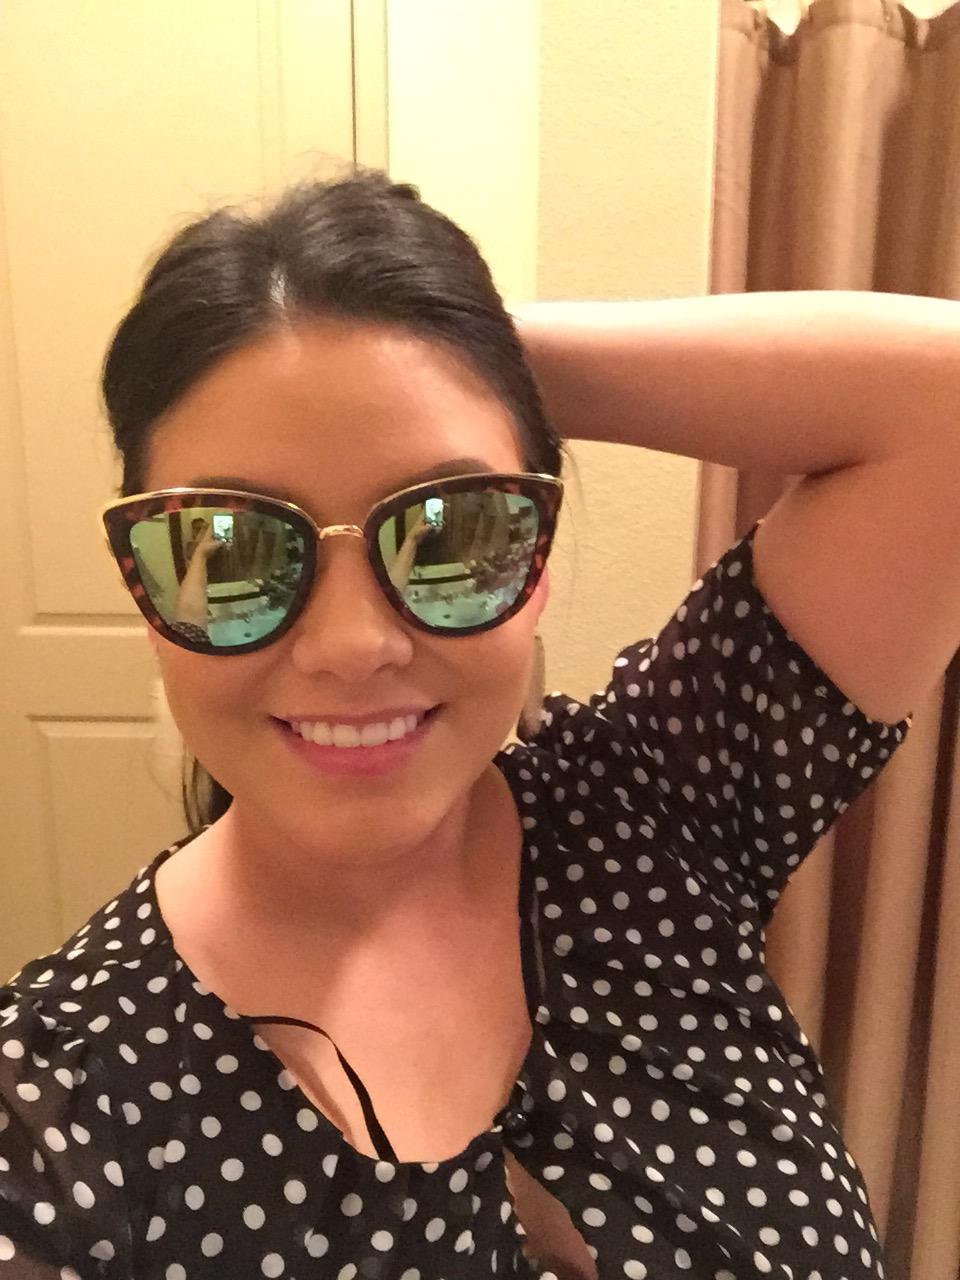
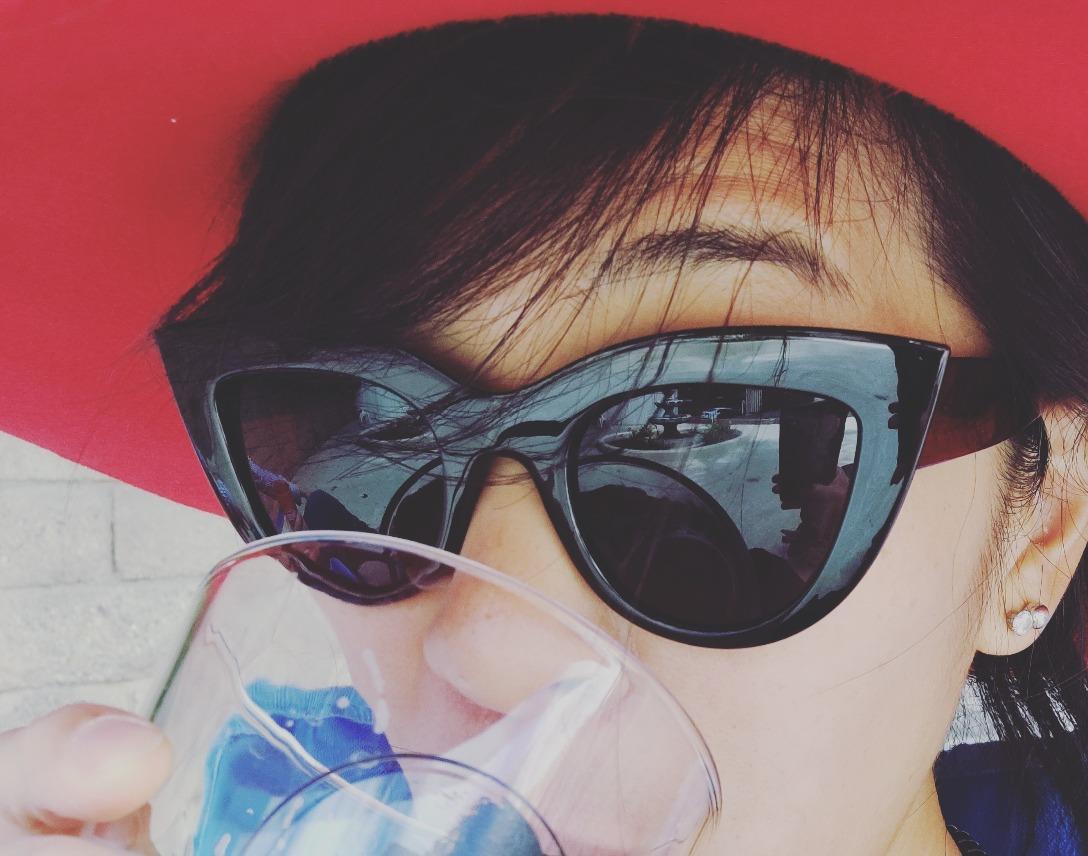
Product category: accessories_sunglasses
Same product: no